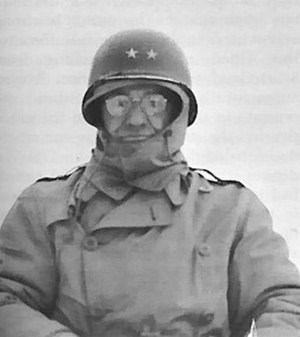
Slaget om Bretagne / Kampen om Bretagne / Opmarchen
Generalmajor Troy H. Middleton
Slaget om Bretagne under 2. Verdenskrig var fortsættelsen af Operation Cobra, som førte til amerikanernes udbrud fra brohovedet i Normandiet. Slaget begyndte den 1. august 1944 og varede på grund af belejringerne af byerne Lorient og Saint-Nazaire ved til krigens slutning.